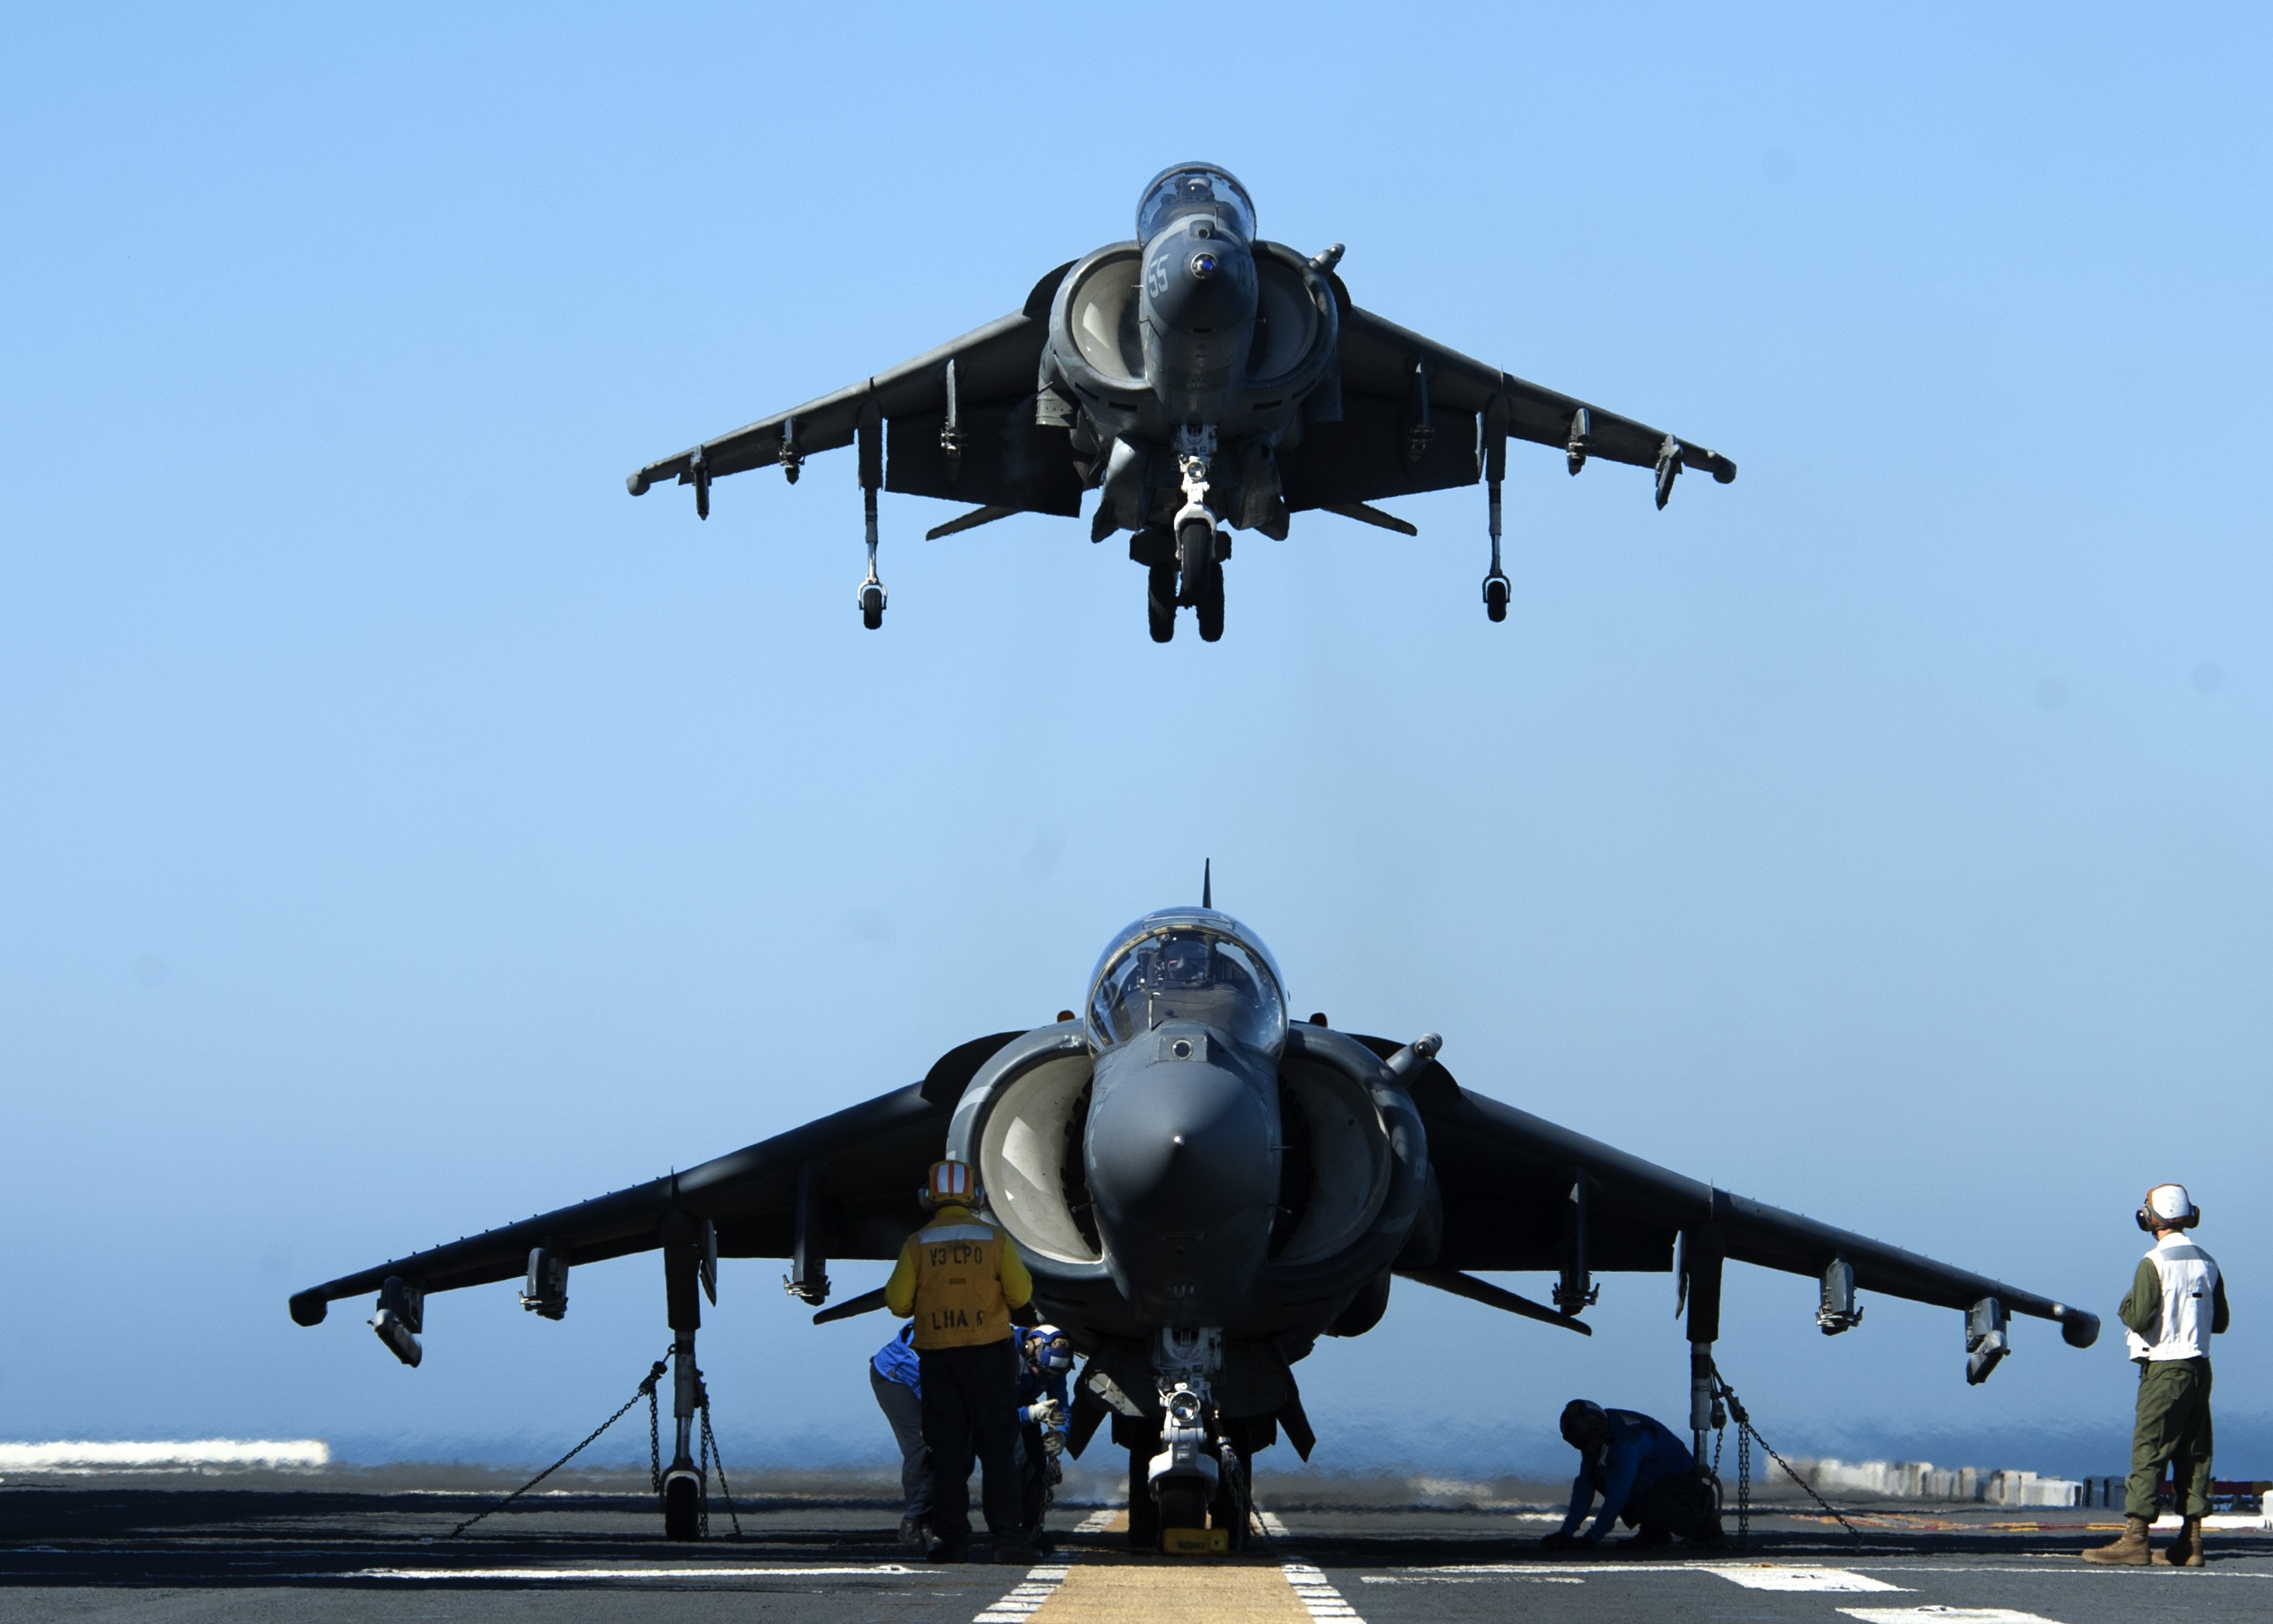
deck, flying, ship, airplane, aircraft, military, vehicle, aviation, flight, airplanes, planes, bomber, landing, carrier, harrier, jets, air force, jet aircraft, aircraft carrier, fighter aircraft, military aircraft, atmosphere of earth, sukhoi su 35bm, mcdonnell douglas f 15 eagle, grumman f8f bearcat, mcdonnell douglas f 15e strike eagle, mcdonnell douglas f 4 phantom ii, mcdonnell douglas av 8b harrier ii, ground attack aircraft